M.O.P.

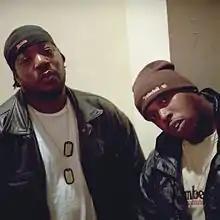
M.O.P. in 2001

M.O.P. (short for Mash Out Posse) is an American hip-hop duo composed of rappers Billy Danze and Lil' Fame, best known for their song "Ante Up." The group has frequently collaborated with DJ Premier. The group is part of the Gang Starr Foundation. Fame occasionally produces under the moniker Fizzy Womack and has produced tracks on every M.O.P. release since 1996's "Firing Squad". He has also worked for other artists, including Kool G Rap and Wu-Tang Clan.